Battle of Buna–Gona

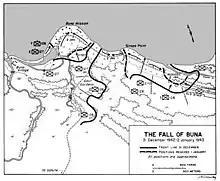
The fall of Buna, 31 December 1942 – 2 January 1943.

The bulk of the force occupying the roadblock on the Sanananda Track consisted of I Company, III/126th Battalion and the Regimental Anti-tank Company, with Captain John Shirley in command. The forward Japanese positions had been enveloped but not isolated by Allied positions which resembled a horseshoe with the ends pointing northward and the roadblock between the two ends. Cannon Company and K Company, at the western end of the horseshoe, were about west of the roadblock. Initially, this provided a base from which to supply the roadblock position. Huggins was leading a ration party to the roadblock on 1 December when, shortly after his arrival, Shirley was killed. Huggins then took command of the force but was wounded and evacuated from the position on 8 December.